Gloria Steinem

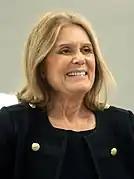
Steinem in 2016

Gloria Marie Steinem (born March 25, 1934) is an American journalist and social-political activist who emerged as a nationally recognized leader of second-wave feminism in the United States in the late 1960s and early 1970s.